History of ice hockey

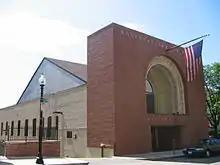
Matthews Arena in Boston remains the oldest indoor ice hockey arena still in operation.

By 1898 the following leagues had already formed: the Amateur Hockey League of New York, the Amateur Hockey Association of Canada, and the Ontario Hockey Association. The 1898 Spalding Athletic Library book includes rules and results for each league.